List of Magical Girl Lyrical Nanoha characters

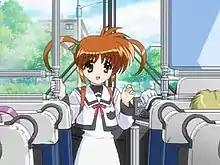
Nanoha Takamachi, 9 years

In A's, most of the characters from the prequel remain, with the addition of several others, mainly Hayate Yagami.